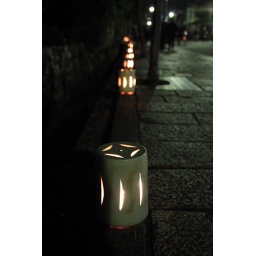
There are small streetlights made by the stone on the side of the road in the vicinity of Arashiyama. It's with elegance.